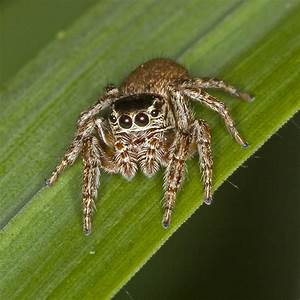
Label: ragno